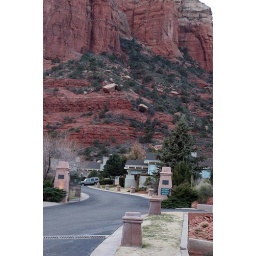
A house that is just waiting for the rock above it to fall.